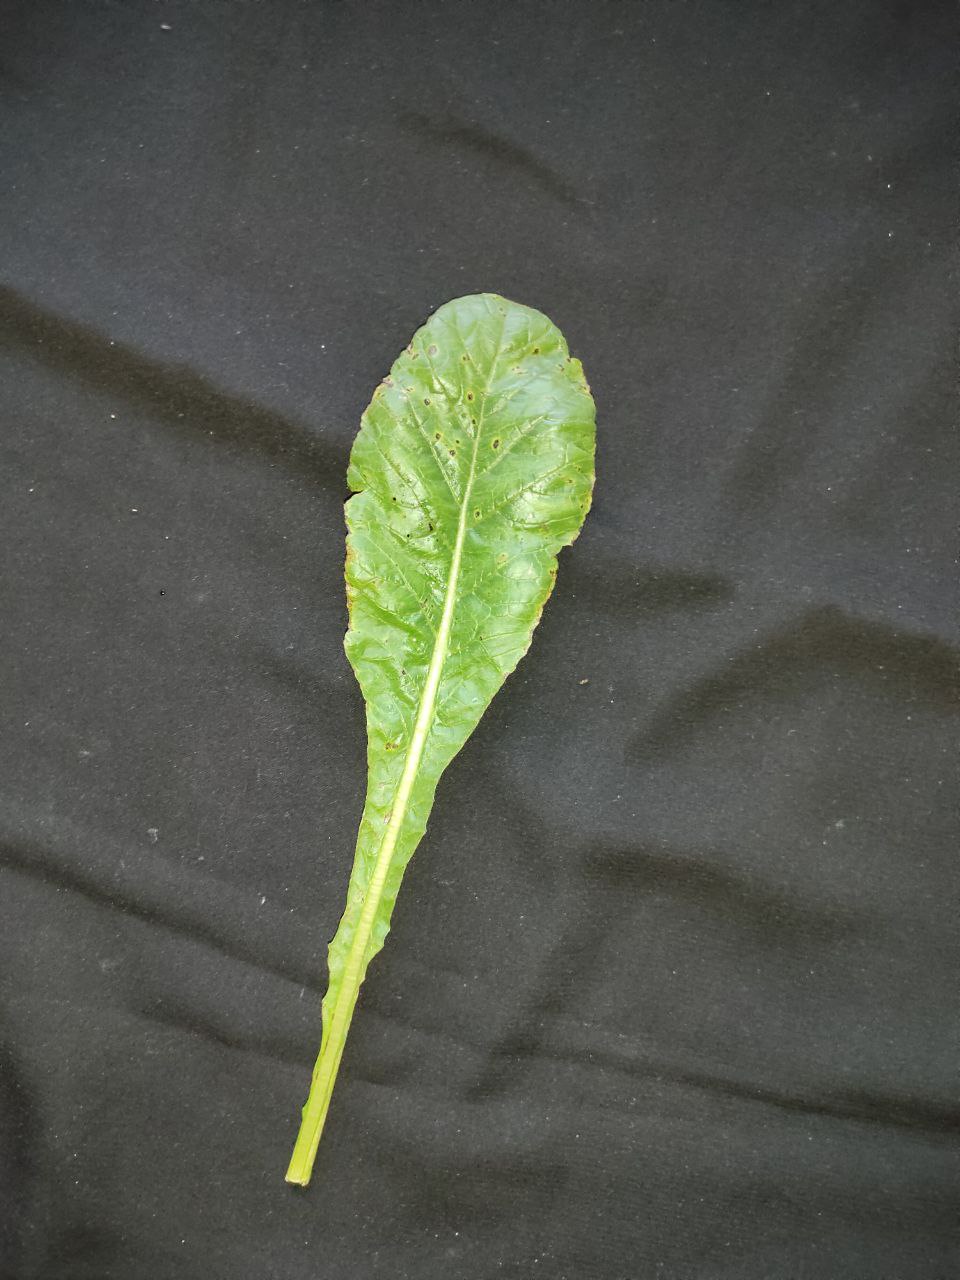
Label: Black leaf spot